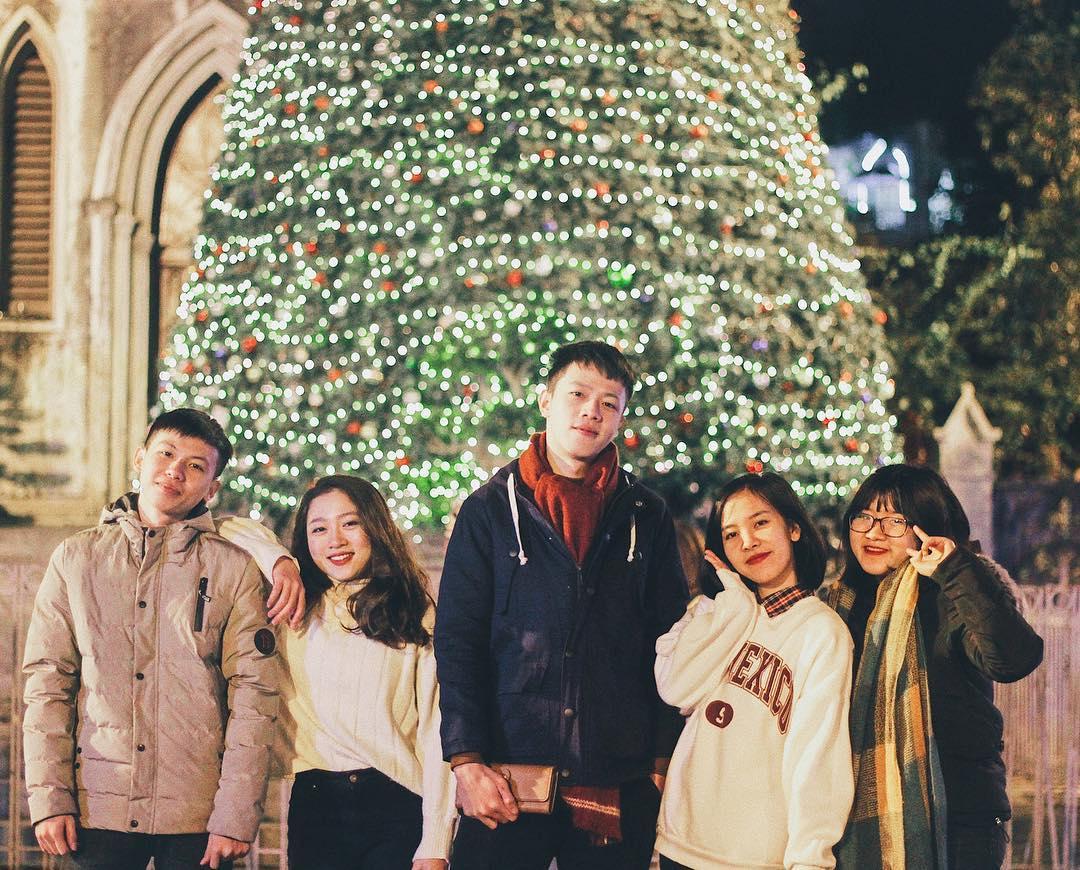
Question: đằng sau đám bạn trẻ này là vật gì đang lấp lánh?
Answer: đằng sau đám bạn trẻ này là một cây thông noel